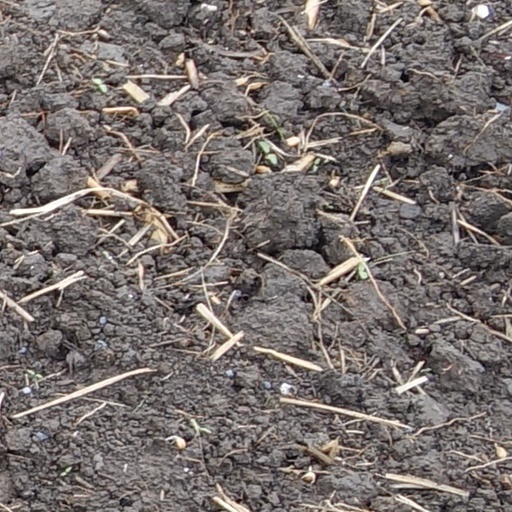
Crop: wheat